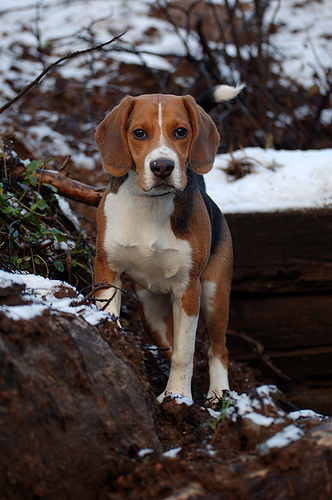
Animal: dog
Breed: beagle